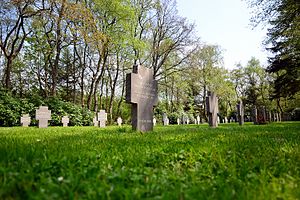
Flygtningelejren i Oksbøl / Lejrens historie
Flygtningekirkegården ved Oksbøl
"Flygtningelejren i Oksbøl var en flygtningelejr ved Oksbøl i Sydvestjylland. Lejren blev nødtørftigt oprettet i februar 1945 på et område, der tidligere havde huset en militærlejr, som blev oprettet i 1929. Man påbegyndte her indkvartering, og lejren rummede tre måneder senere ved 2. verdenskrigs afslutning 9.000 flygtninge fra Tyskland, et tal der senere voksede til 36.000 mennesker, og den blev dermed Danmarks sjettestørste ""by"". Lejren lukkede i foråret 1949. De sidste flygtninge, der blev sendt hjem, var syge, som havde brug for behandlinger. Danmark havde i alt brugt 50-60 millioner kr på lejren.